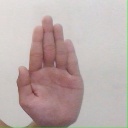
अक्षर: ध